Bomo Kigigha

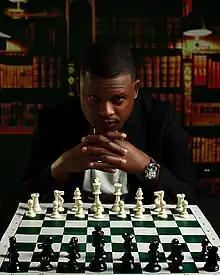

Bomo Lovet Kigigha, (born September 26, 1982) is a Nigerian FIDE Master and a 4 time Nigerian champion. He is Nigeria's fourth-highest rated player as of November, 2023 (behind Anwuli Daniel, Adebayo Adegboyega Joel, and Balogun Oluwafemi Daniel), with an Elo rating of 2251.